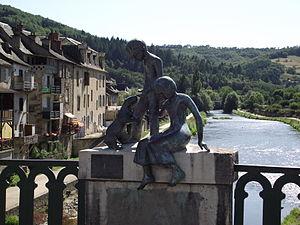
Statue des ""marmots"" à St Geniez d'Olt (Aveyron)"
Saint-Geniez-d'Olt est une ancienne commune française située dans le département de l'Aveyron, en région Occitanie, devenue, le 1ᵉʳ janvier 2016, une commune déléguée de la commune nouvelle du Saint-Geniez-d'Olt-et-d'Aubrac.